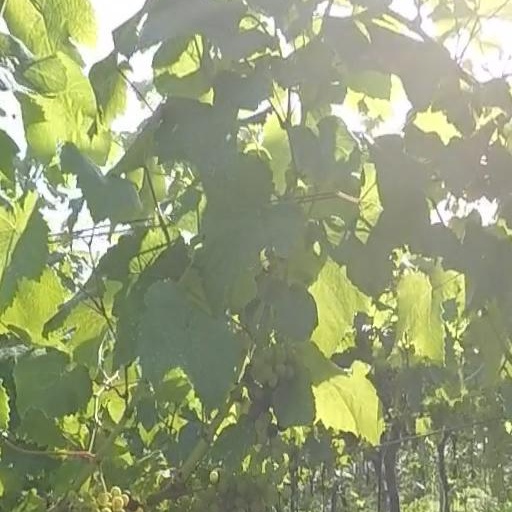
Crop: grape